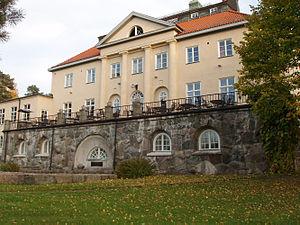
PUB était l'un des principaux grands magasins de Stockholm, en Suède, réparti sur deux bâtiments situés à Hötorget, dans le centre-ville de Stockholm. Ouvert en 1882, PUB s'est rapidement développé. Le nom PUB provient des initiales de Paul Urbanus Bergström, le fondateur du magasin, qui possédait de nombreux immeubles et commerces dans la région.